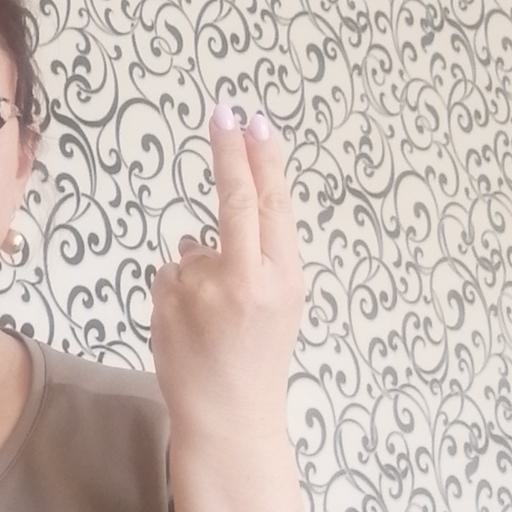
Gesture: two_up_inverted